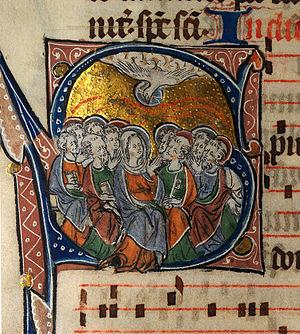
La Pentecôte est une fête chrétienne qui célèbre l'effusion du Saint-Esprit, le cinquantième jour à partir de Pâques, sur un groupe de disciples de Jésus de Nazareth, dont les Douze Apôtres, suivant un récit relaté dans les Actes des Apôtres.